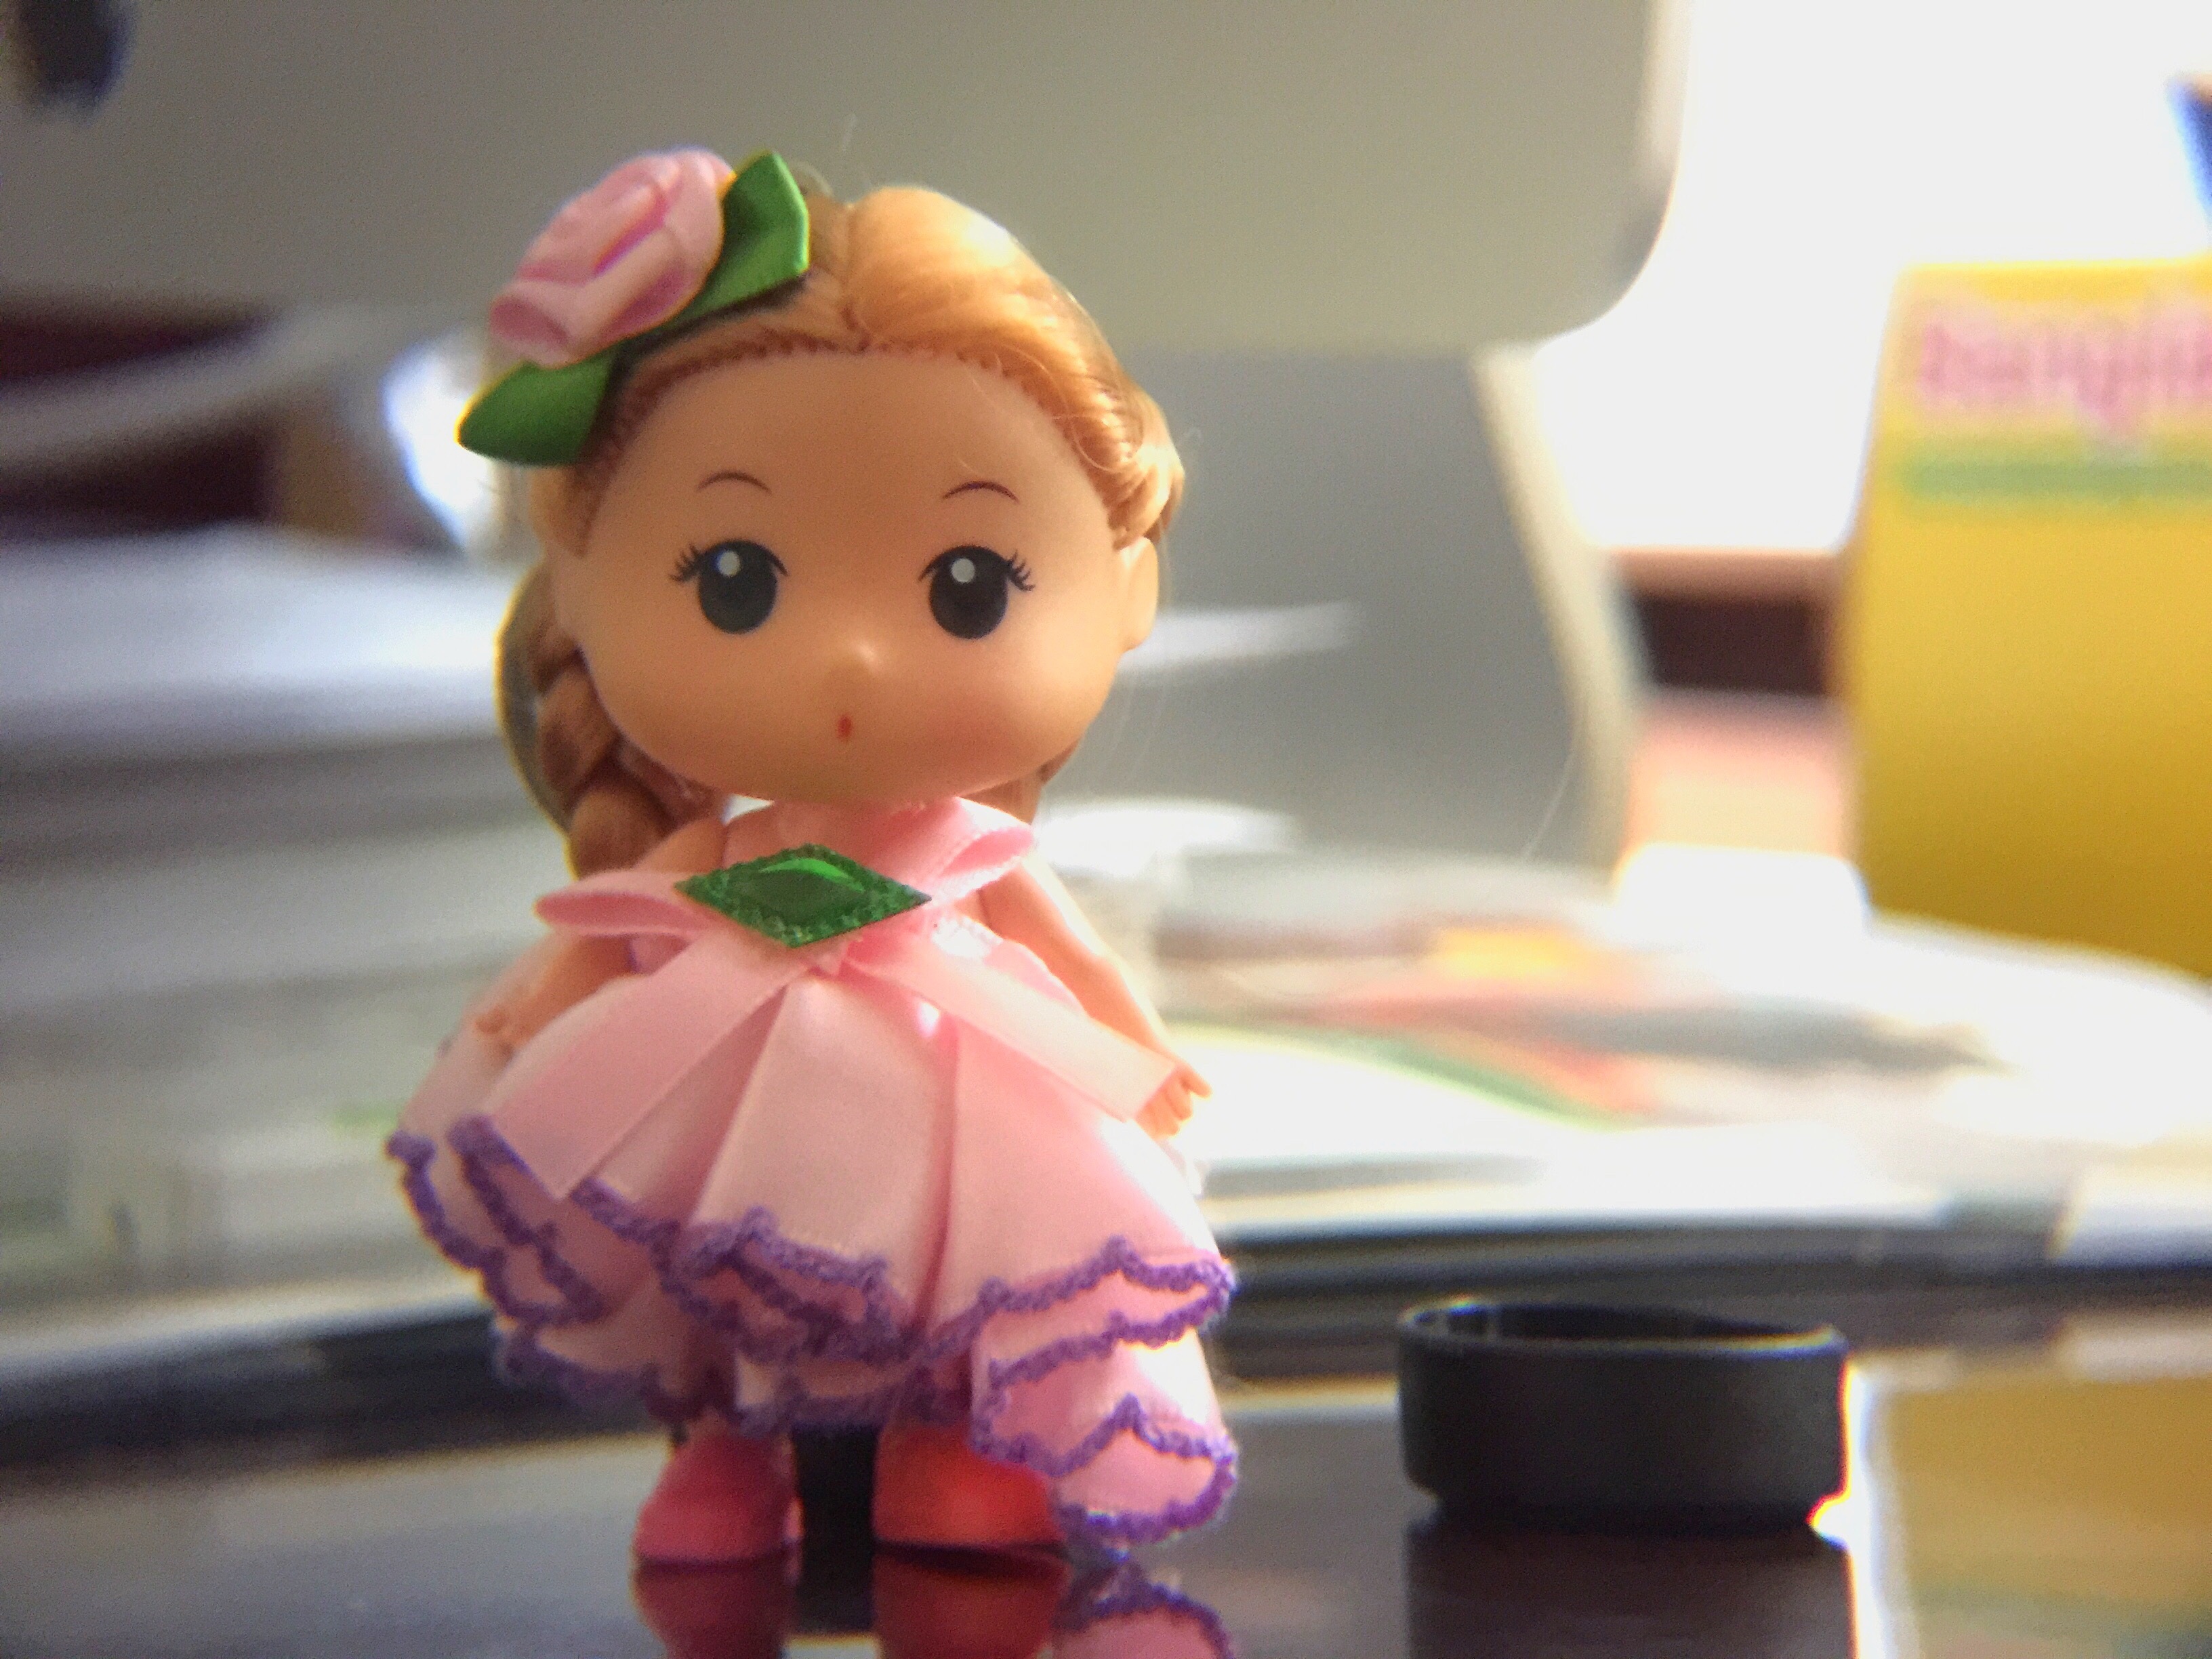
play, child, pink, toy, doll, toddler, skin, sweetness